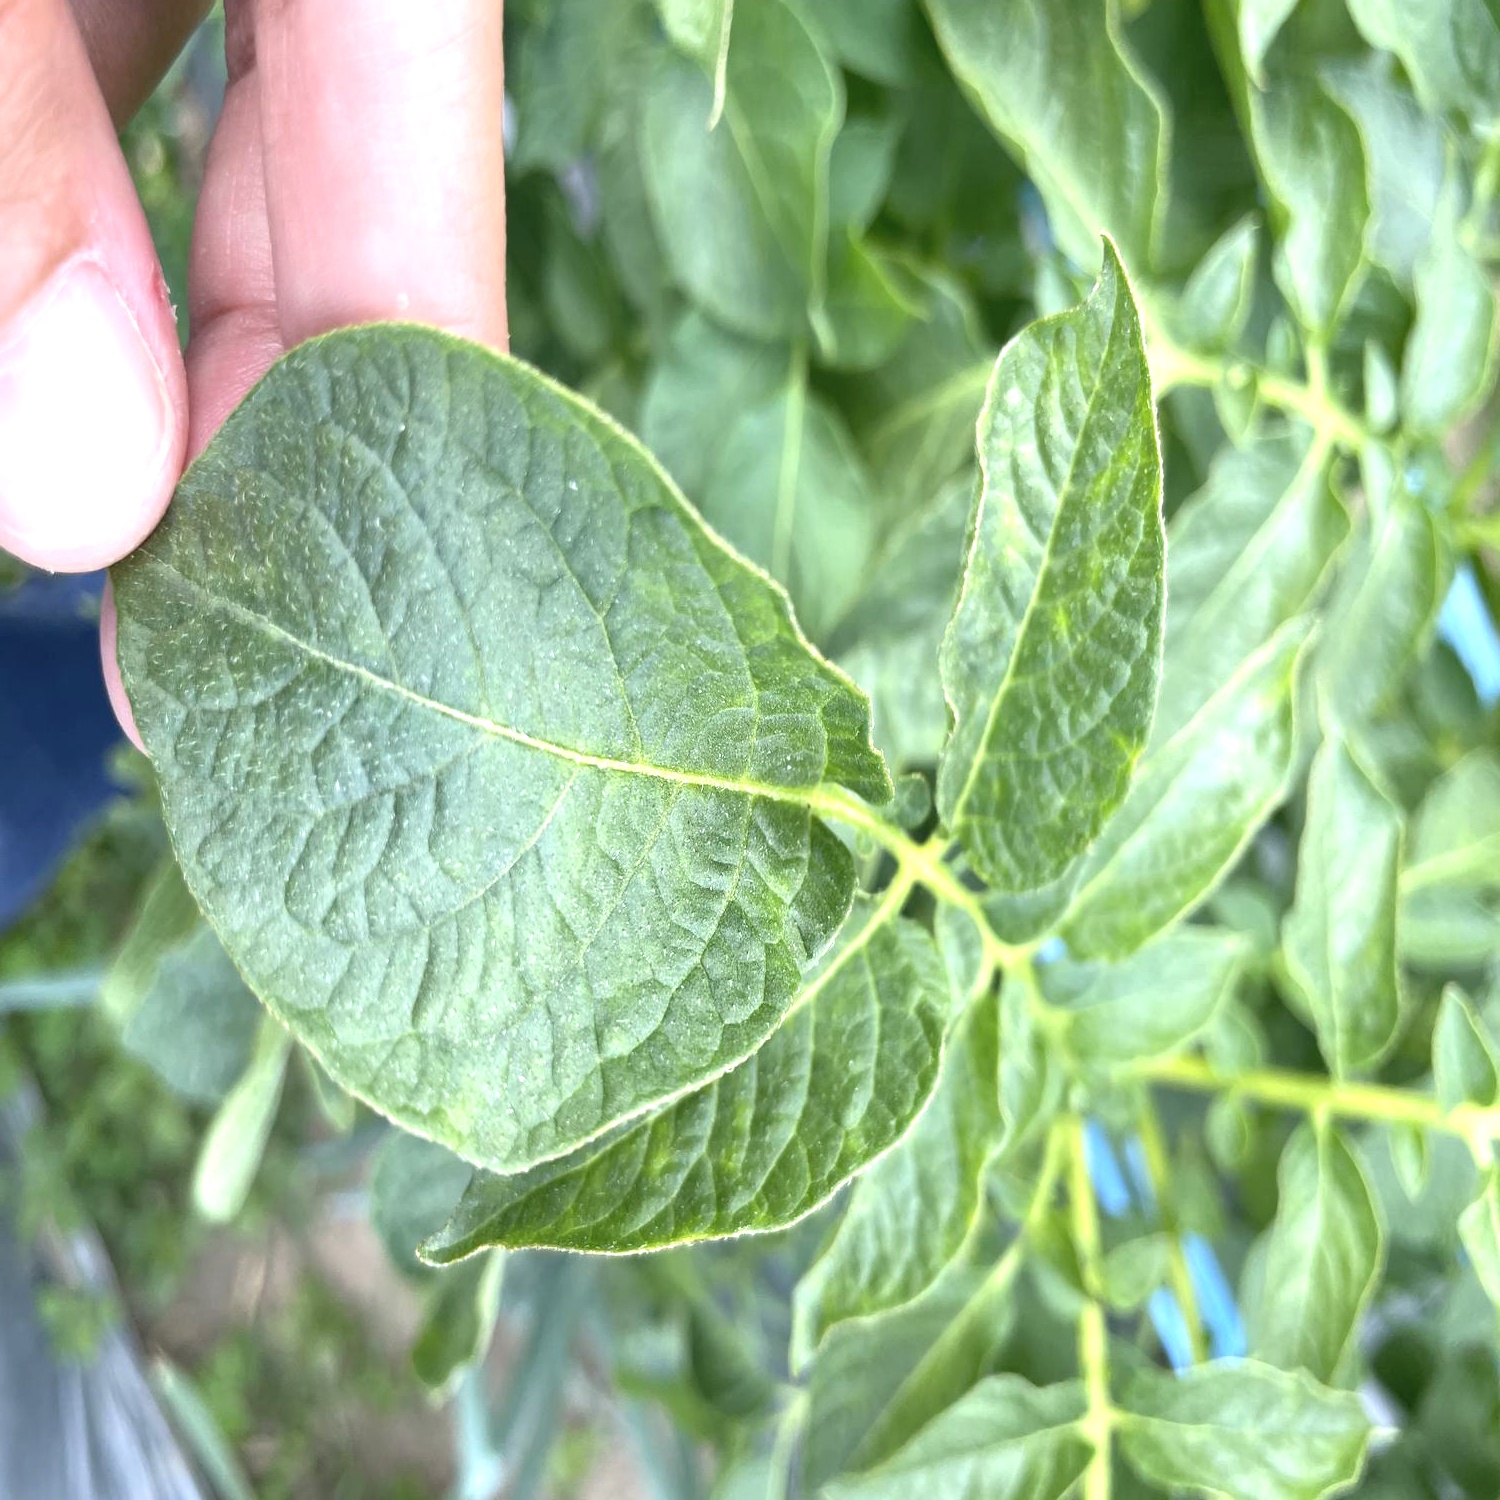
Etiqueta: Virus